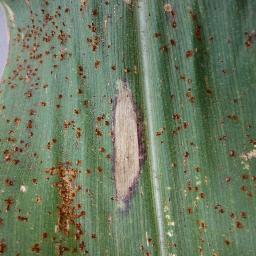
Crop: corn
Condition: (maize)_northern_blight